Paroedura guibeae

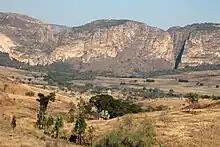
View of Isalo National Park, a location where "P. guibeae" is known to occur

This reptile is one of many species endemic to the island nation of Madagascar, and has been observed in several localities in the southern region of the country. It is reported to mostly occur on the surfaces of rocks near canyon entrances in open grasslands. While Guibé's ground gecko is known to occur syntopically with the related "Paroedura rennerae" at least in one site (Zahavola in Isalo), the latter species has a preference for more humid microhabitats.